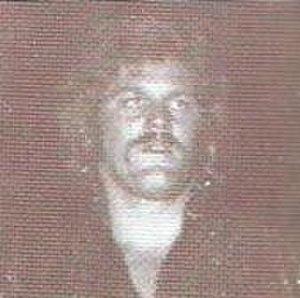
Black Angus dans un programme de catch du 10 octobre 1977 à Wichita, Kansas